My Family series 1

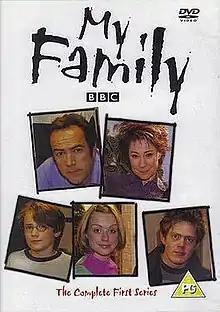
My Family Series 1 DVD Cover

The first series of BBC family sitcom "My Family" originally aired between 19 September and 7 November 2000. The first episode of the series, and the pilot episode, is entitled "The Serpent's Tooth". All eight episodes in the first series are thirty minutes long. The first episode introduces the five main characters that regularly appear in the series: Robert Lindsay, who plays Ben, Zoë Wanamaker, who plays Susan, Kris Marshall, who plays Nick, Daniela Denby-Ashe, who plays Janey, and Gabriel Thomson, who plays Michael. A further regular member of the cast is Brigitte, played by Daisy Donovan, who appears in nearly every episode of the series. The series was produced by "Rude Boy Productions", a company that produces comedies created by Fred Barron. Series 1 was the only series to be filmed at BBC Television Centre in London.